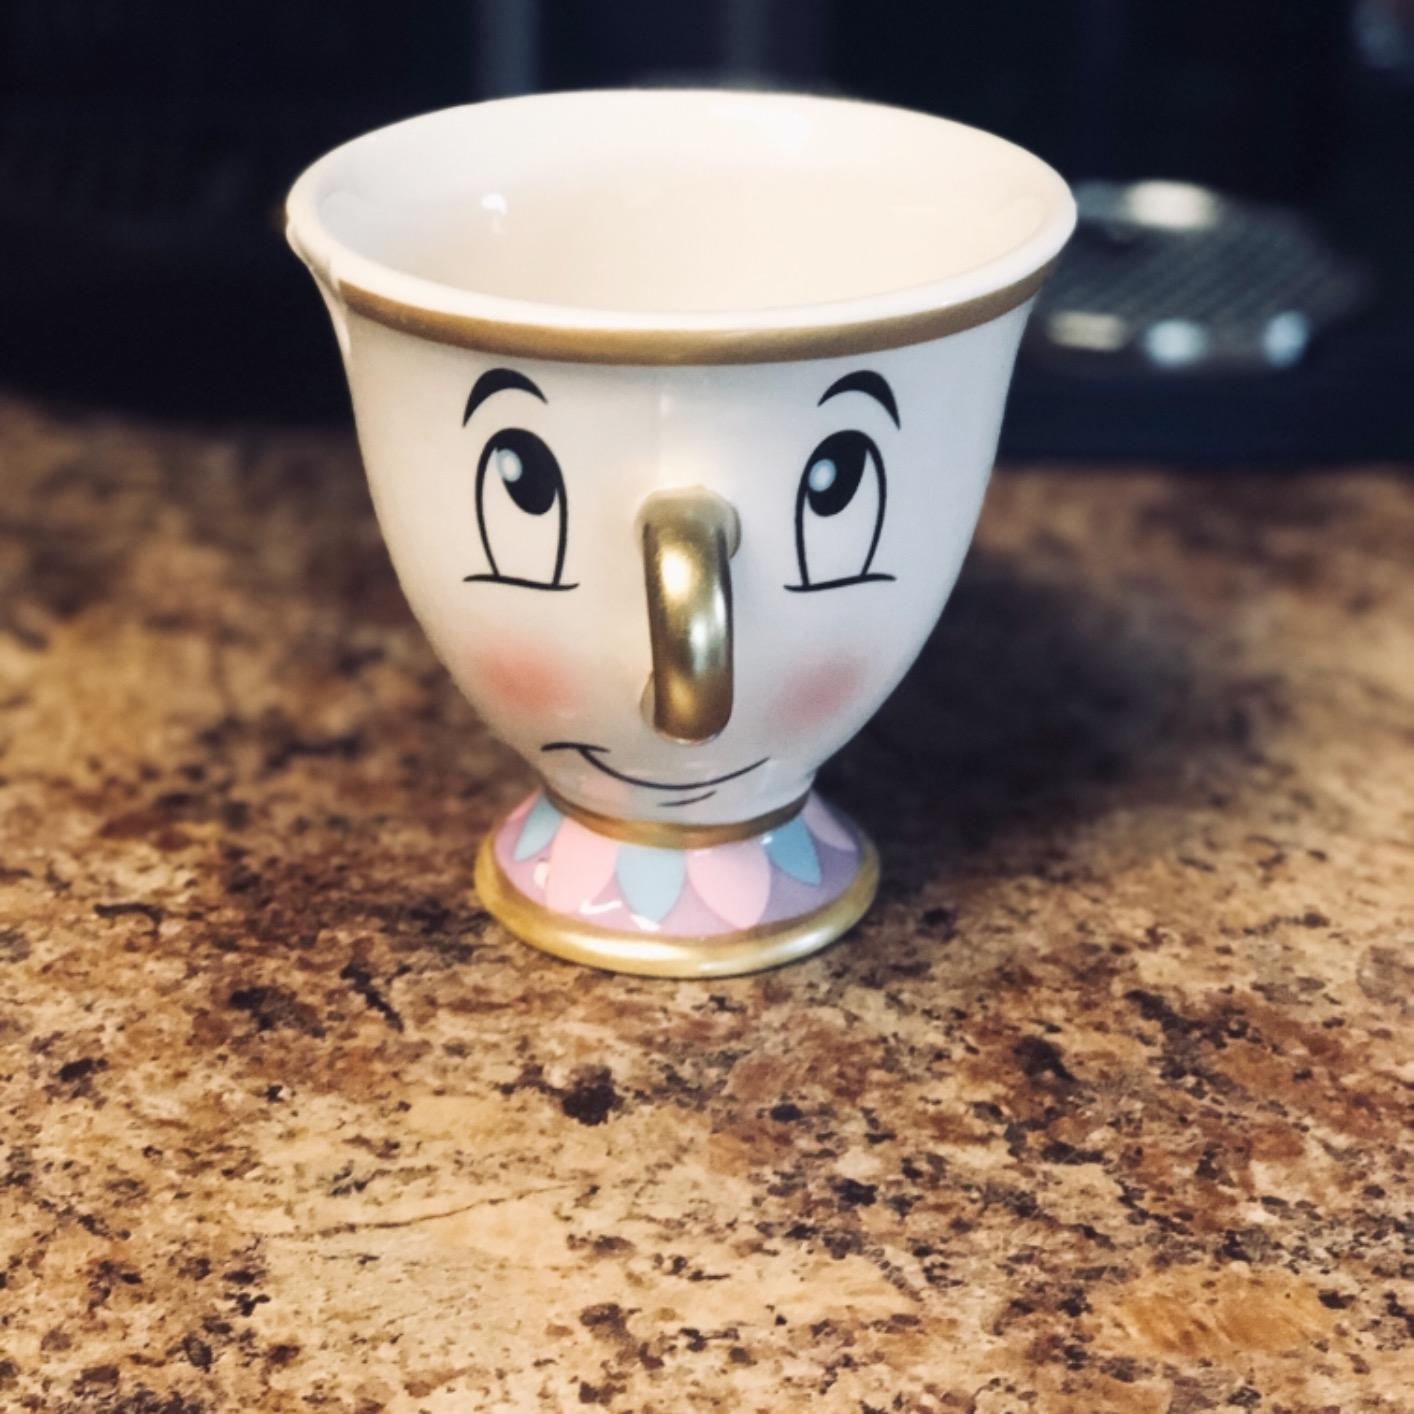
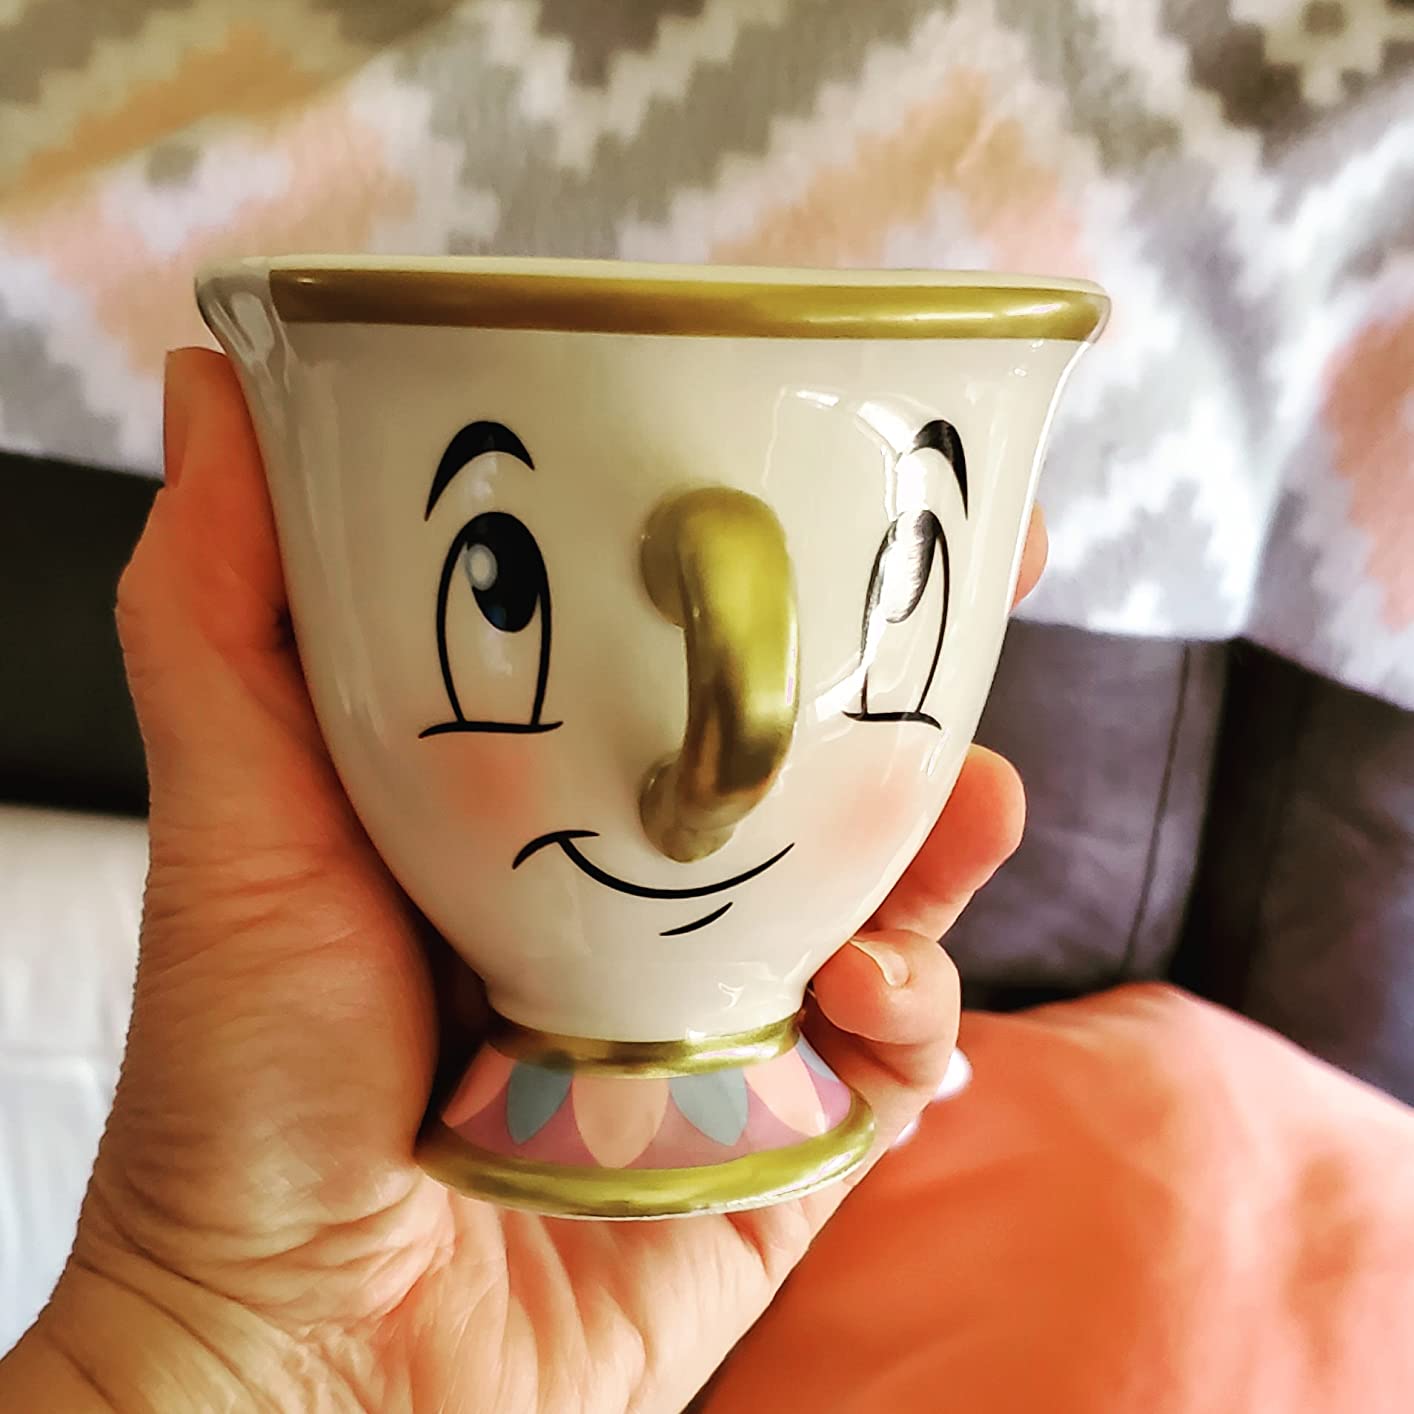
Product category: items_mug
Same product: yes